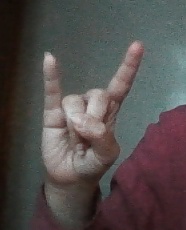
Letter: la